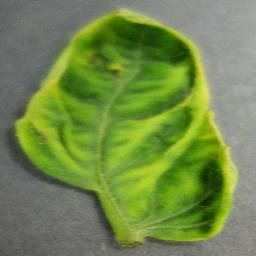
Label: Tomato___Tomato_Yellow_Leaf_Curl_Virus